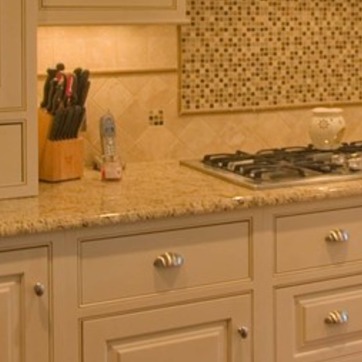
Material: polishedstone